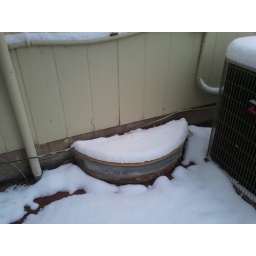
Winterized window well (to bedroom in basement)